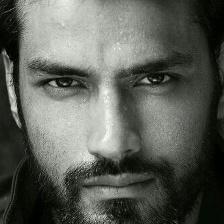
Label: faces